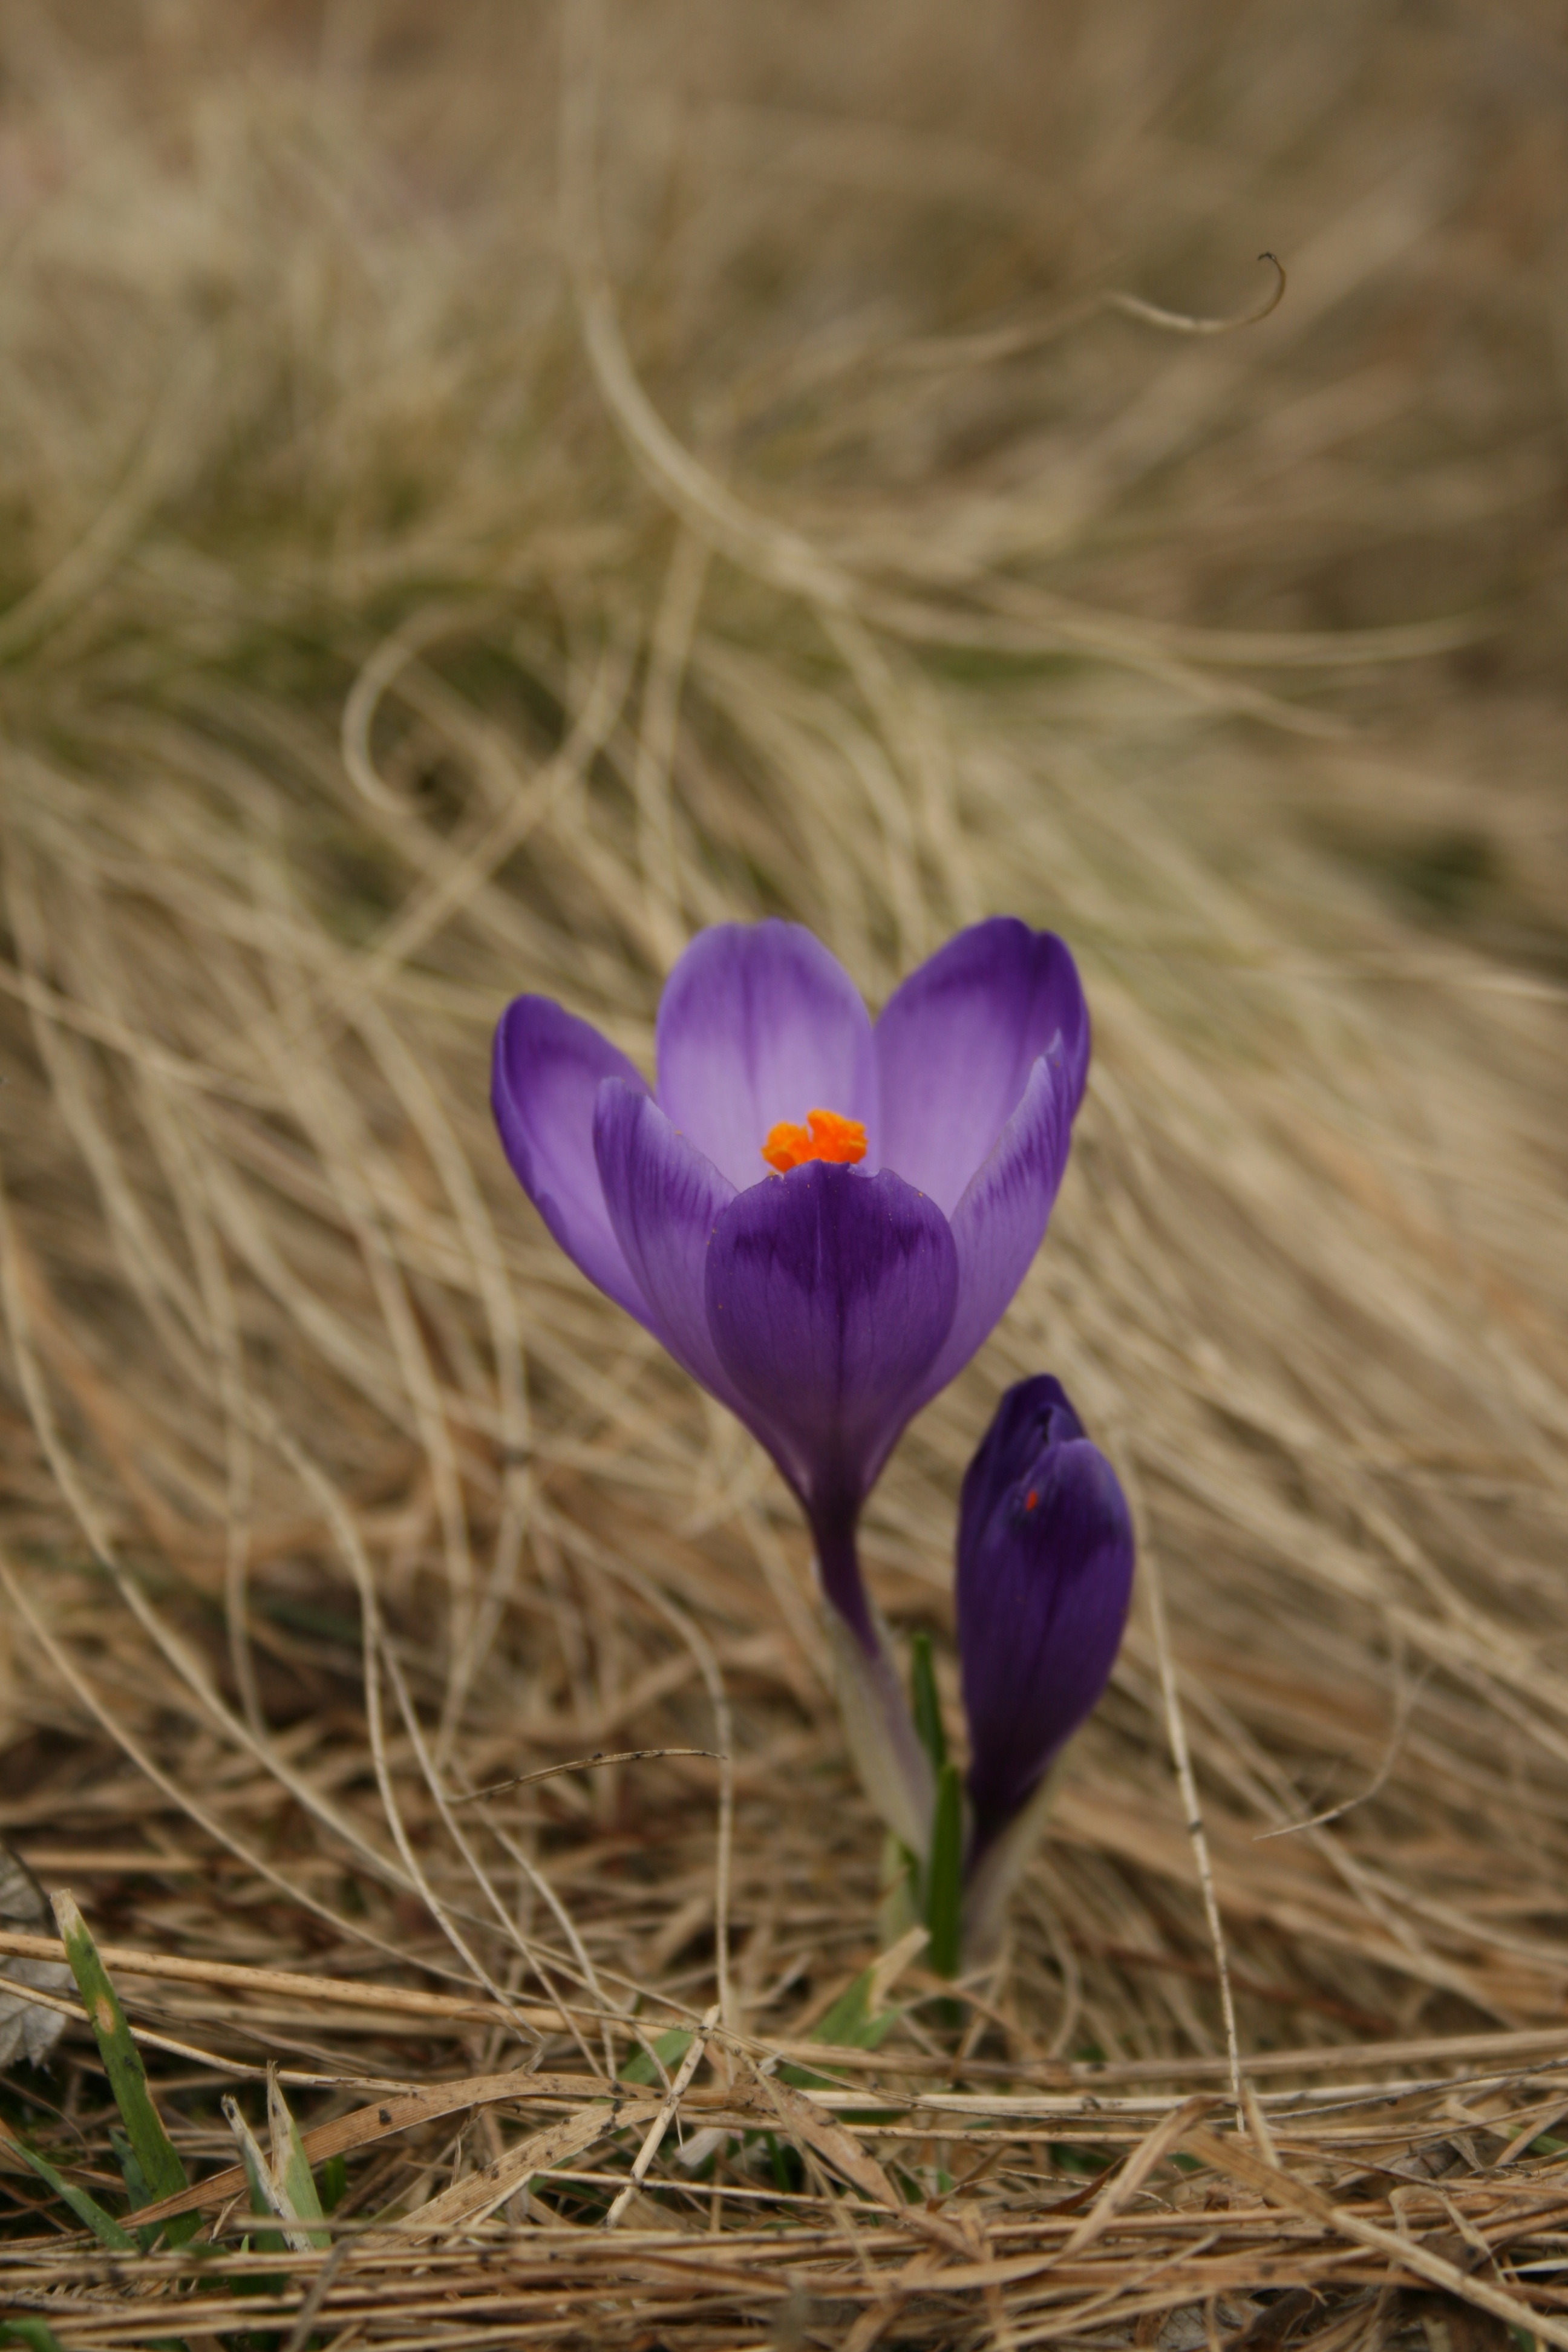
nature, plant, field, flower, purple, petal, spring, botany, flora, wildflower, human body, colors, eye, organ, crocus, macro photography, flowering plant, land plant, iris family